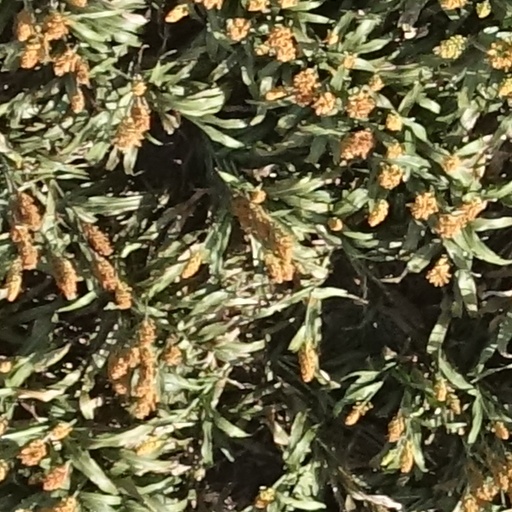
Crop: sorghum